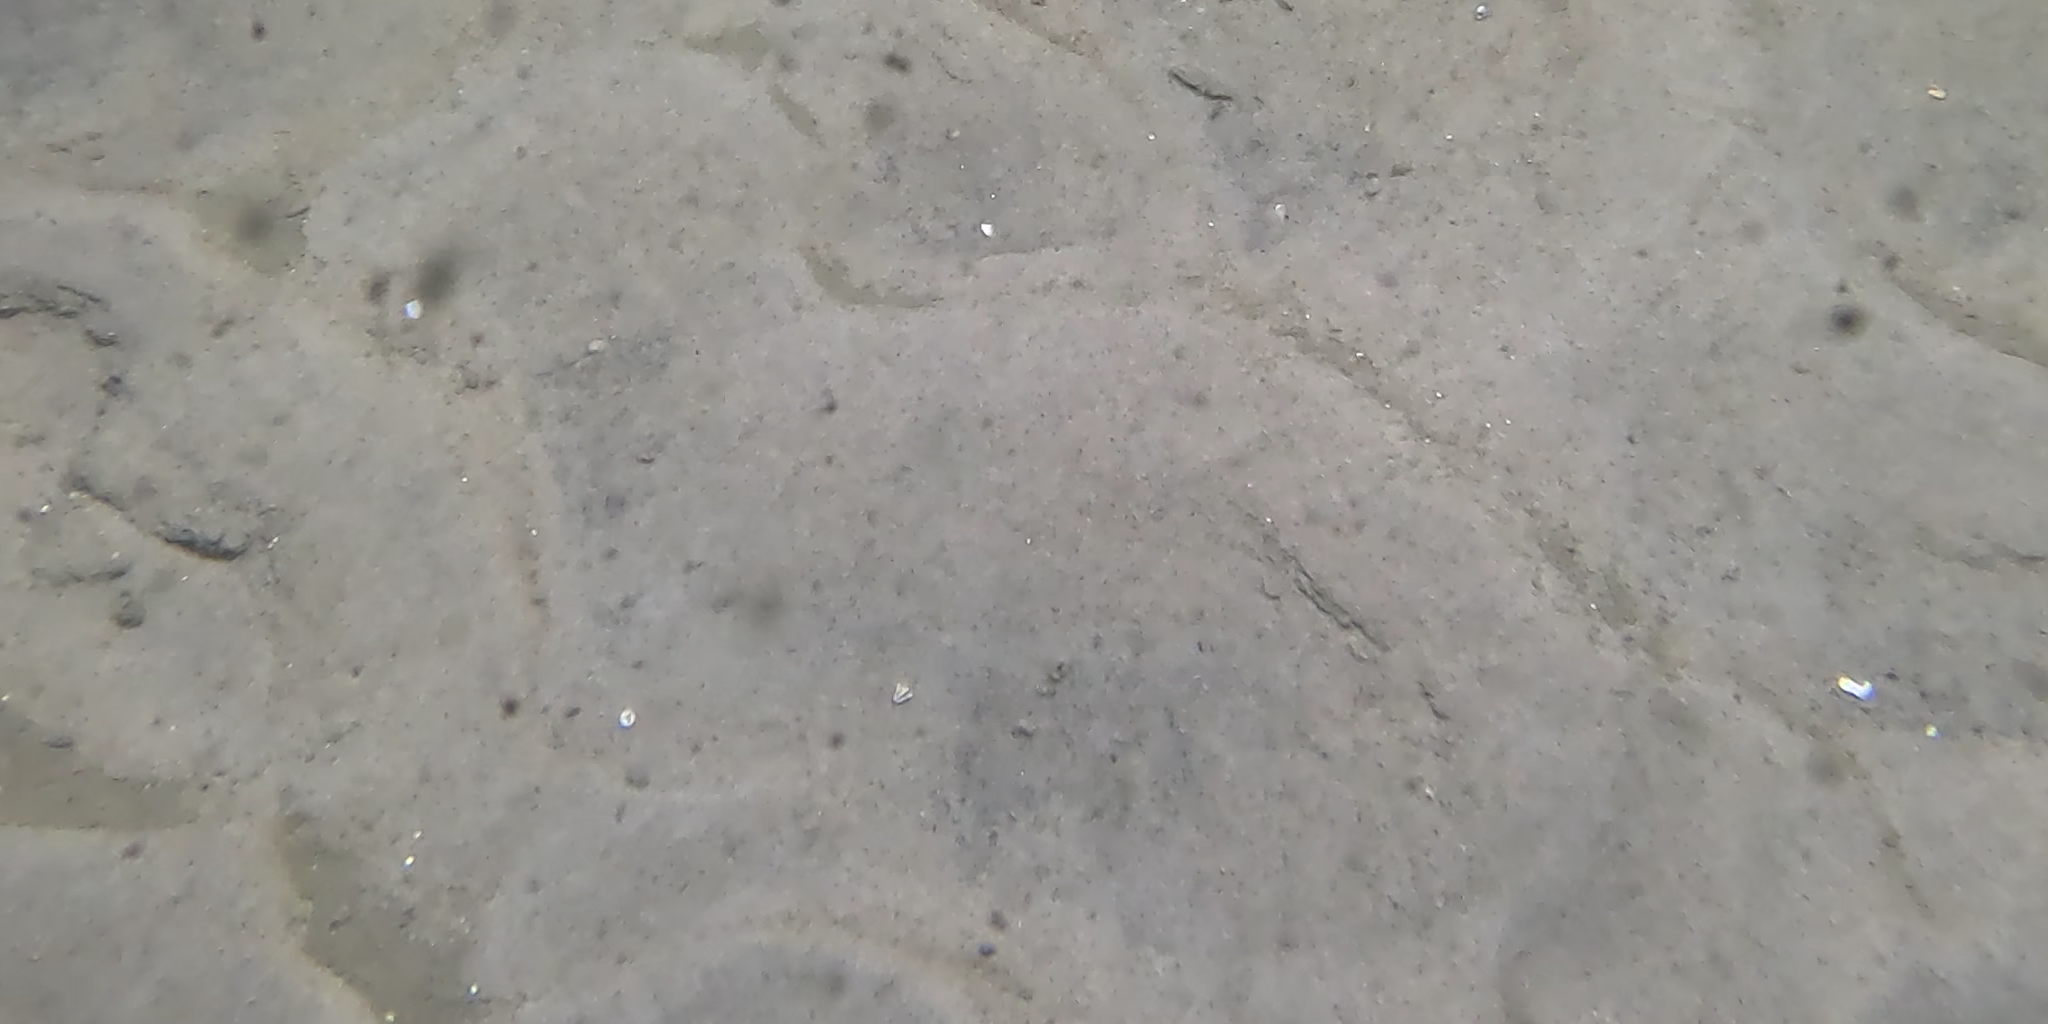
Seabed habitat: sand